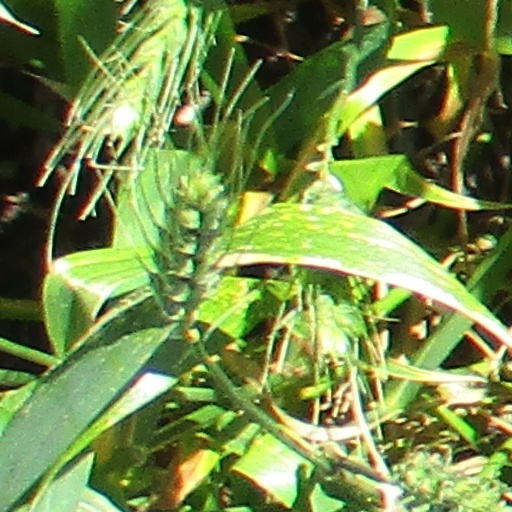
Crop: wheat